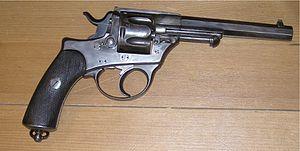
Les équipements de l'Armée suisse, rassemblent différentes sortes de véhicules, des chars de combat, des véhicules de transport de troupe ainsi que des hélicoptères de transport et des avions de combat en service dans les Forces terrestres ou les Forces aériennes.
Les revolvers d'ordonnance modèles 1872 et 1878 furent réglementaires dans l'Armée suisse. Ils furent fabriqués en Belgique par Pirlot Frères pour les modèles 1872 puis en Suisse par la Waffenfabrik Bern pour les modèles 1878.